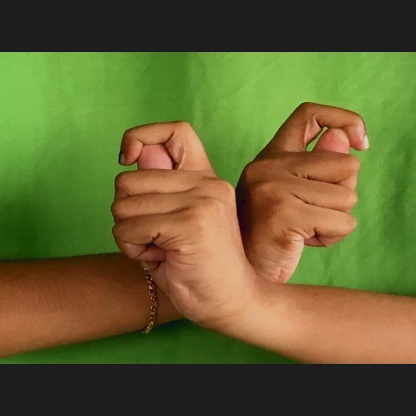
Mudra: Berunda